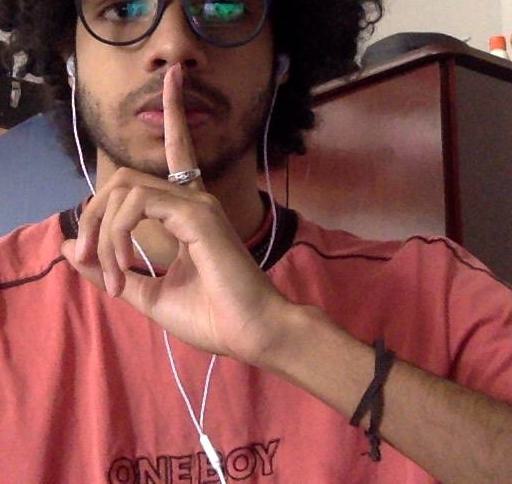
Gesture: mute